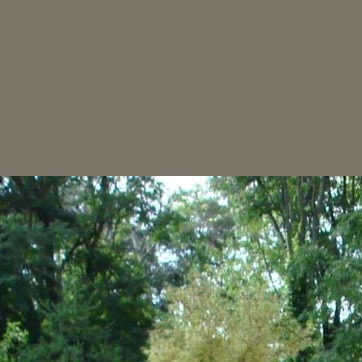
Material: sky